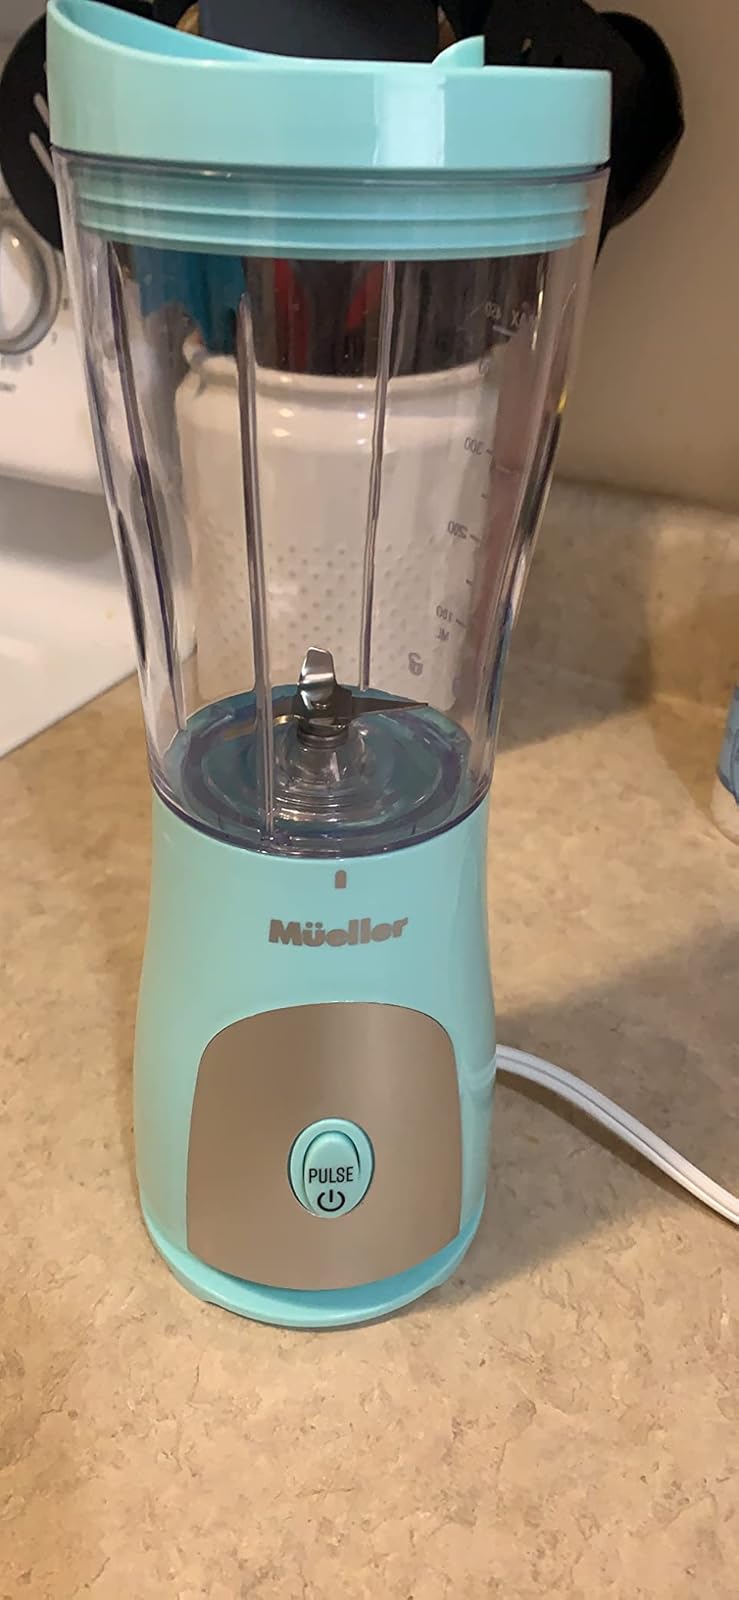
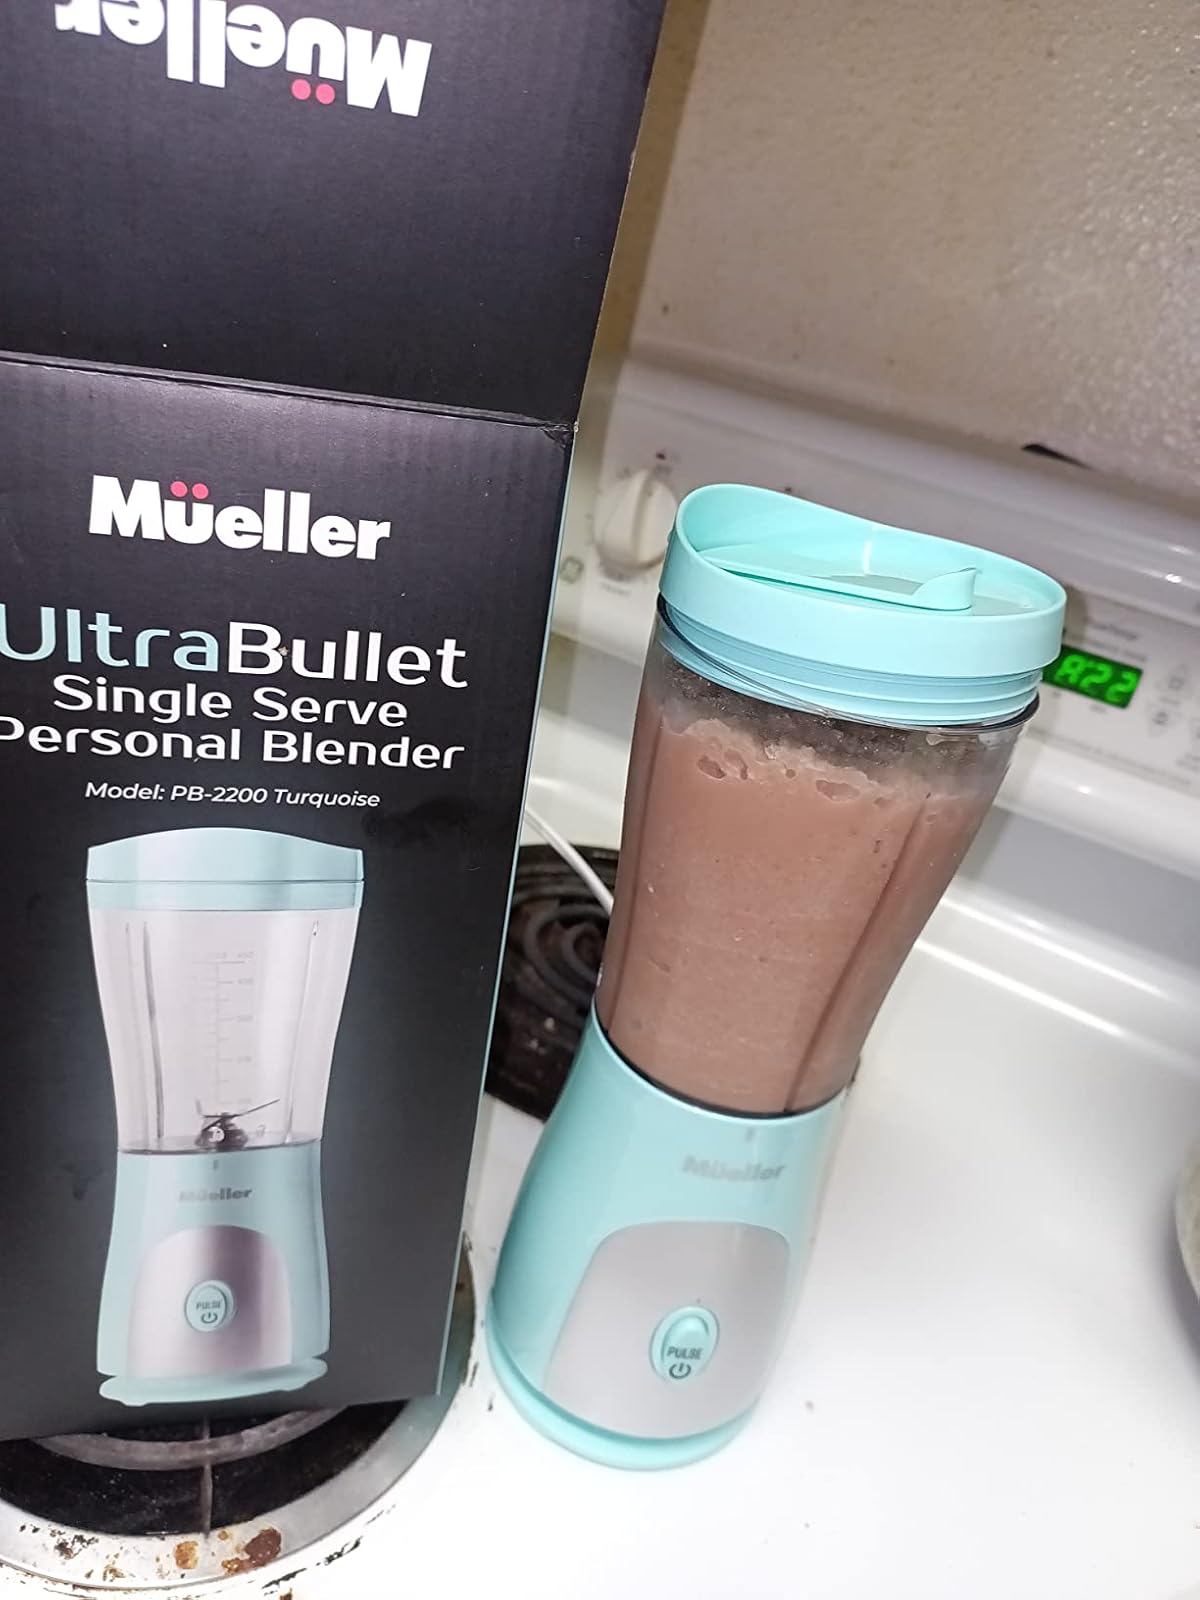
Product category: items_blender
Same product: yes